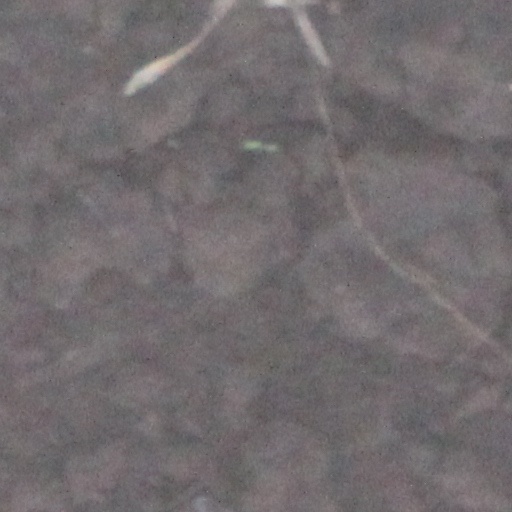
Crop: wheat